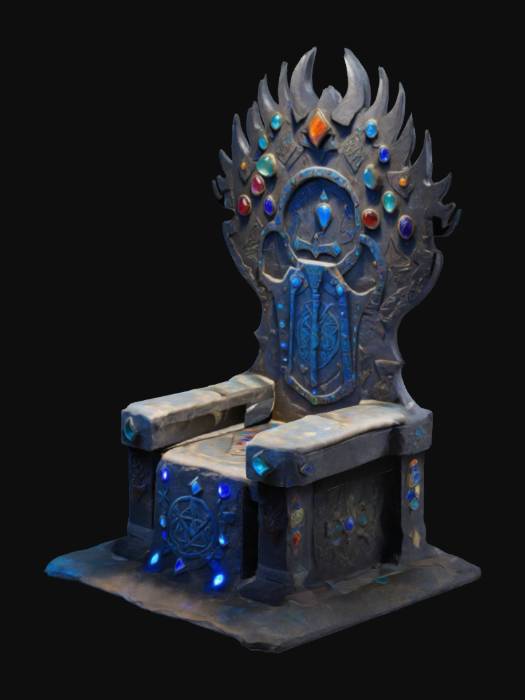
미적 점수 (1~10점): 9